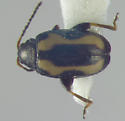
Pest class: striped_flea_beetle